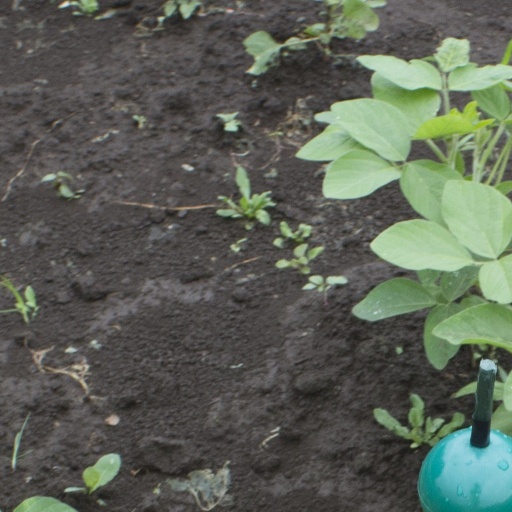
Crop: soybean